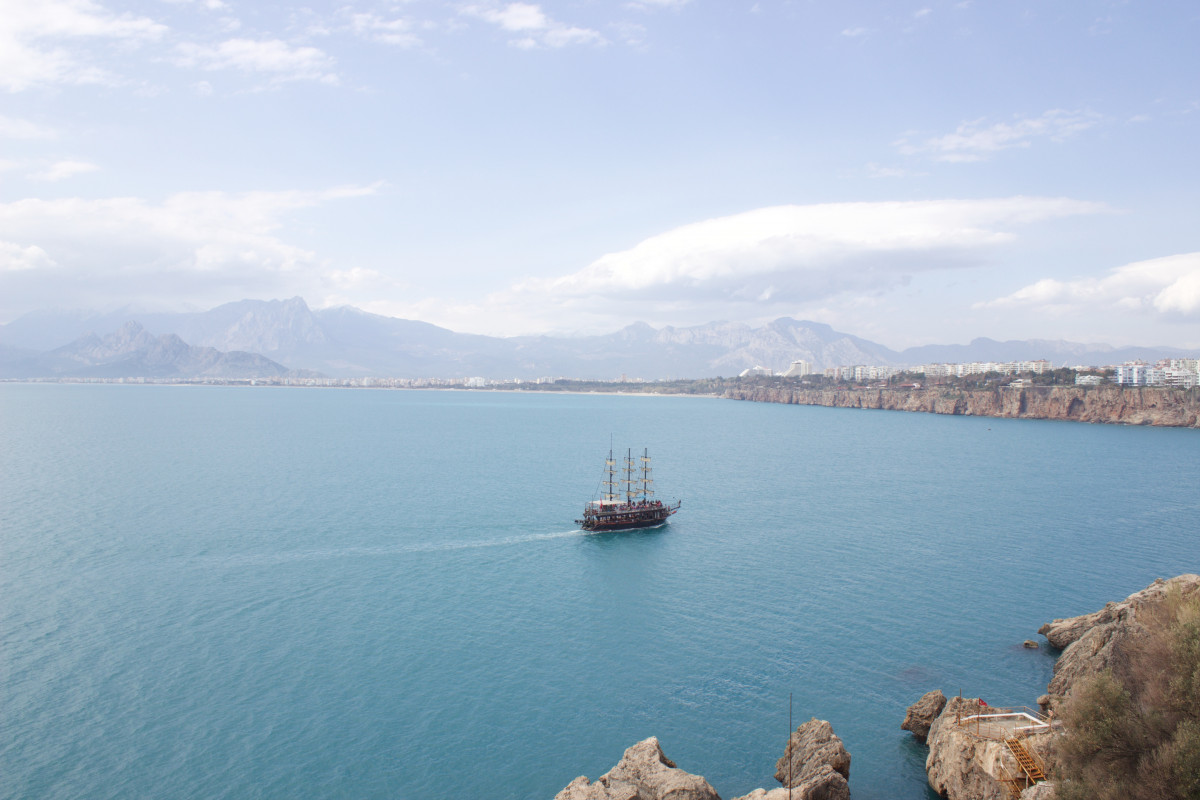
Tags: coast, shore, lake, vehicle, bay, fjord, reservoir, body of water, channel